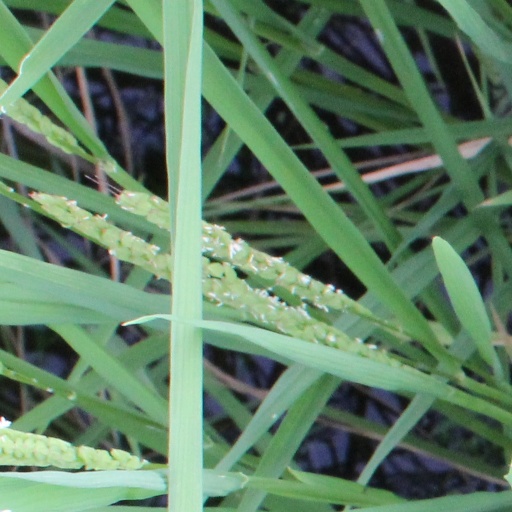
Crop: rice